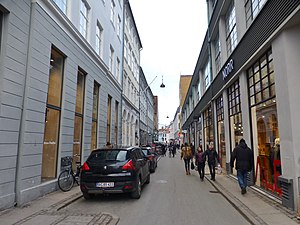
Sværtegade
Sværtegade set fra Pilestræde.
Sværtegade er en gade mellem Pilestræde og Gammel Mønt i Indre By i København.